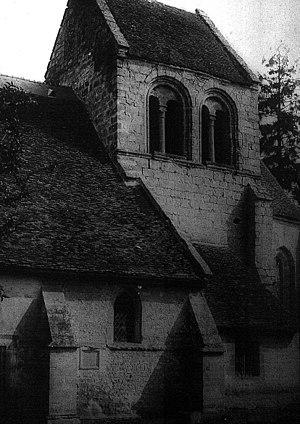
issu du fonds iconographique de reims.
Cet article recense les monuments historiques français classés en 1954.
Unchair est une commune française, située dans le département de la Marne en région Grand Est.
Cet article recense les monuments historiques de la Marne, en France.